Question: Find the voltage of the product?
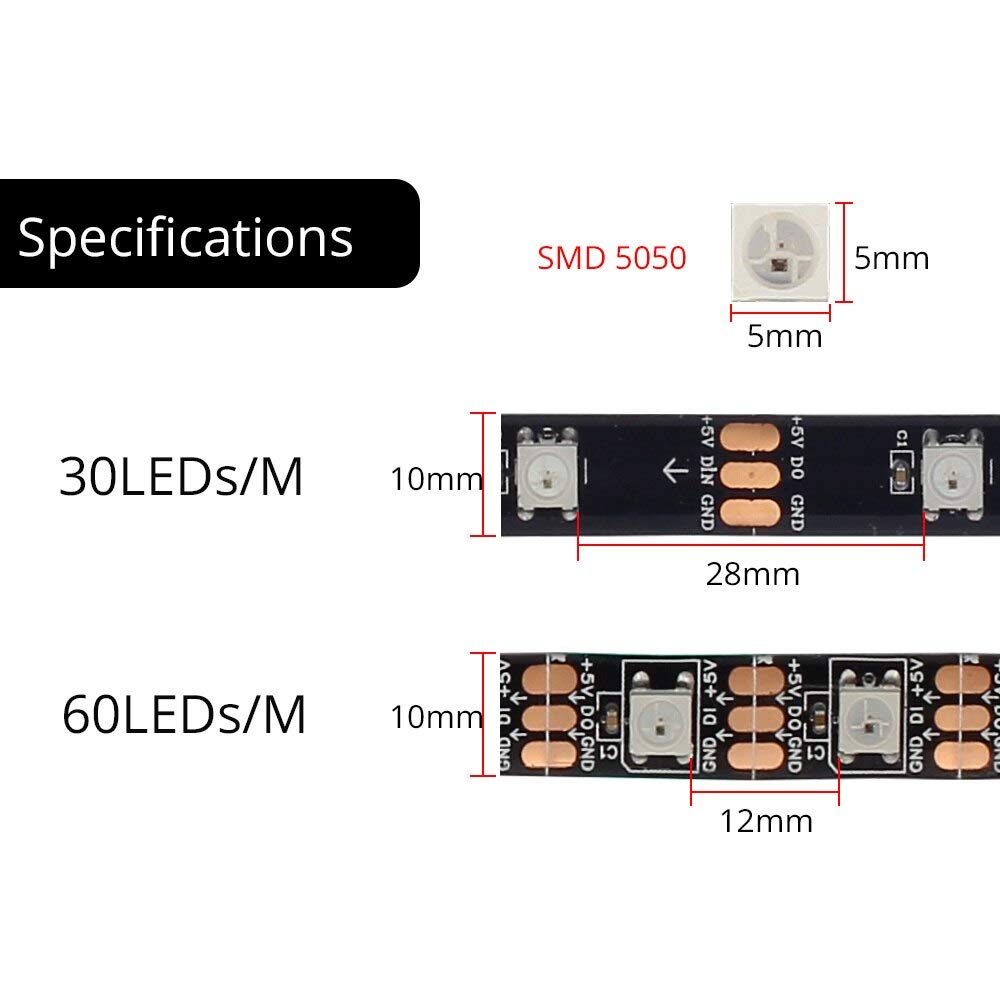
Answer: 5.0 volt